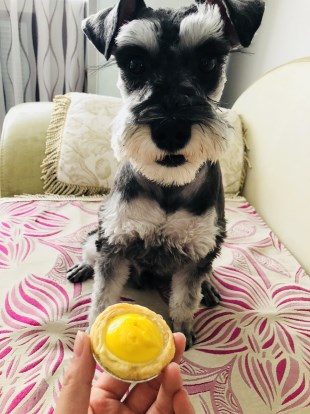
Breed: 2342-n000102-miniature_schnauzer